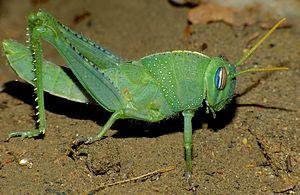
Le criquet égyptien est une espèce de criquets voyageurs.